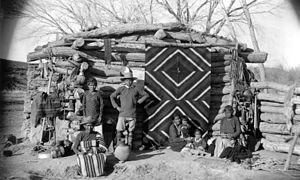
Le hogan est la maison traditionnelle des Indiens Navajos que l'homme devait construire pour sa future famille quand il se mariait.